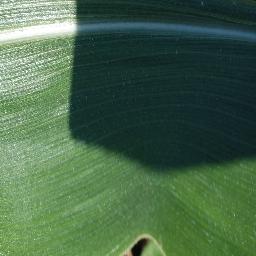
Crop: corn
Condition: (maize)_healthy